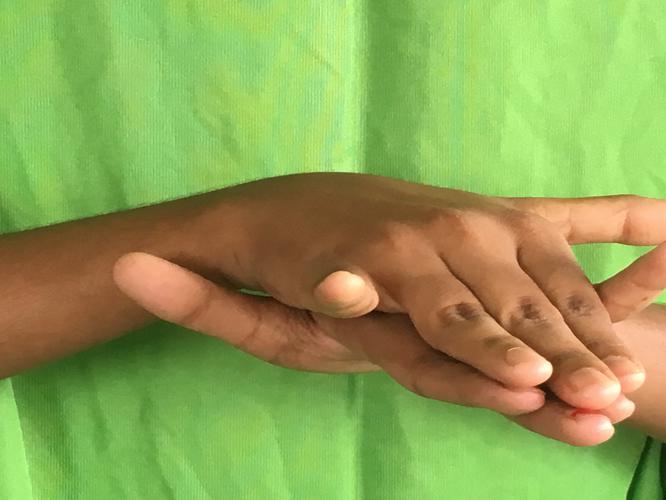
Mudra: Varaha
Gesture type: double_hand